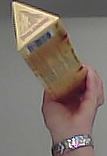
Product: toblerone_white